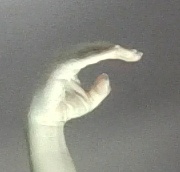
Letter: jeem